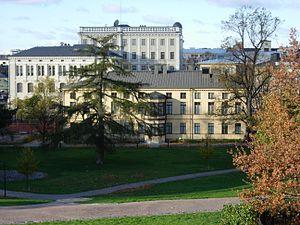
Le parc Sinebrychoff est un parc situé à proximité de Hietalahti dans le quartier de Punavuori d’Helsinki en Finlande.
Cette Liste des bâtiments historiques d'Helsinki est non exhaustive et répertorie les plus anciens bâtiments du centre d'Helsinki datant du milieu du XVIIIᵉ siècle.
Le musée Sinebrychoff est situé sur Bulevardi dans le quartier Punavuori à Helsinki. C'est le seul musée contemporain exposant de l'art européen ancien. Il est l'une des composantes de la Galerie nationale de Finlande.
Bulevardi est un boulevard d'Helsinki qui commence à Erottaja et se termine à Hietalahdentori. Bulevardi est situé en plus grande part dans le quartier de Kamppi mais son extrémité occidentale est à la limite de Kamppi et Punavuori.